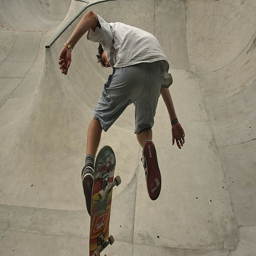
A man is doing skateboard tricks in a skate park.
a man doing a trick with his skate board
A man jumps in the air during a skate board trick.
A person jumping up in the air on a skateboard.
a boy on skateboard doing a trick in a skate park